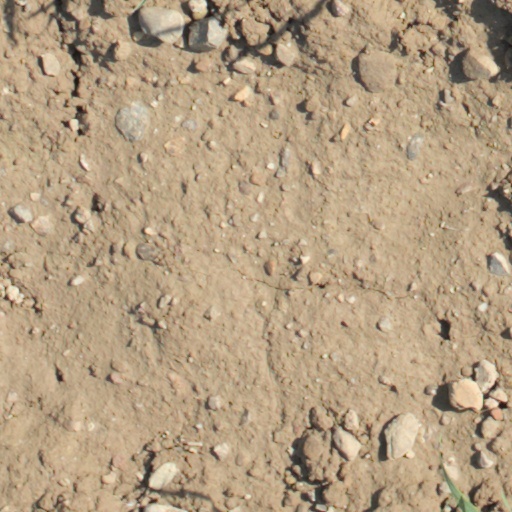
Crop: wheat